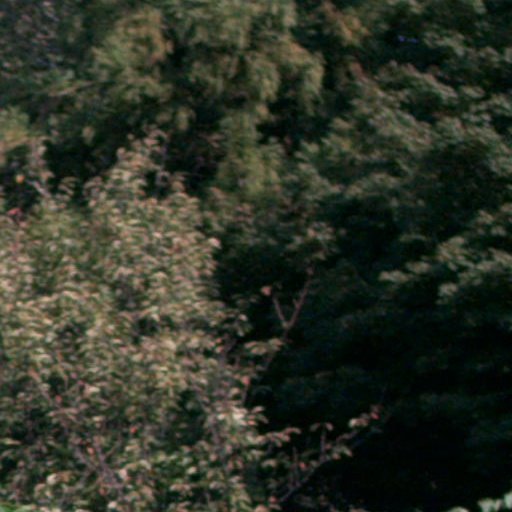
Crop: cassava